Diving cylinder

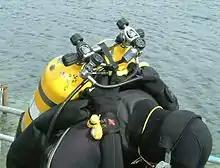
The top of a manifolded twin is shown over the diver's right shoulder.

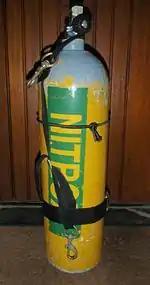
The sling harness is shown on a standing cylinder, with the bolt snaps for chest and hip connection and the connecting webbing and a cambelt securing the lower end of the webbing strap to the body of the cylinder.

are a configuration of independent cylinders used for technical diving and solo diving. They are independent cylinders with their own regulators and are carried clipped to the harness at the side of the diver. Their purpose may be to carry stage, travel, decompression, or bailout gas while the back-mounted cylinder(s) carry bottom gas. Stage cylinders carry gas to extend bottom time, travel gas is used to reach a depth where bottom gas may be safely used if it is hypoxic at the surface, and decompression gas is gas intended to be used during decompression to accelerate the elimination of inert gases. Bailout gas is an emergency supply intended to be used to surface if the main gas supply is lost.